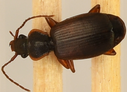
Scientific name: Cymindis cribricollis
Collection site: Bartlett Experimental Forest NEON (BART), plot BART_068